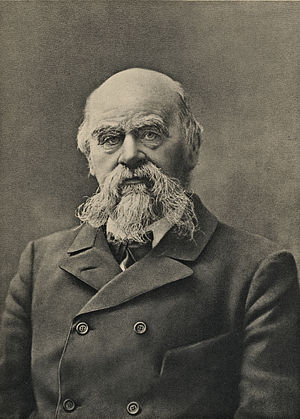
Hans Hagerup Krag
Hans Hagerup Krag var en norsk officer og ingeniør, som er mest kendt som direktør for det norske vejdirektorat i perioden 1874 til 1903. Han var søn af Hans Peter Schnitler Krag og bror til Peter Rasmus og Ole Herman Krag.